United Nations Security Council Resolution 1074

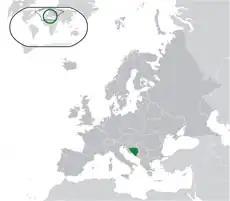
Bosnia and Herzegovina

United Nations Security Council resolution 1074, adopted unanimously on 1 October 1996, after recalling all resolutions on the conflicts in the former Yugoslavia and in particular Resolution 1022 (1995), the Council terminated all remaining measures against the Federal Republic of Yugoslavia from previous resolutions with immediate effect.